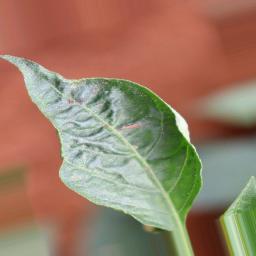
Label: mites_and_trips